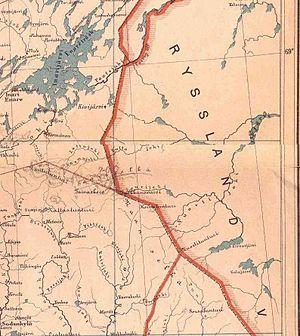
Le Maanselkä est un ensemble de moraines s'étendant sur 750 km de long et 75 km de large en Carélie et en Laponie, dans le nord de la Finlande et l'extrême nord-ouest de la Russie.